Commercial use of space

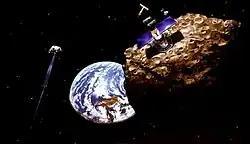
Artist's concept of asteroid mining

Commercial recovery of space resources is the exploitation of raw materials from asteroids, comets and other space objects, including near-Earth objects. Minerals and volatiles could be mined then used in space for in-situ utilization (e.g., construction materials and rocket propellant) or taken back to Earth. These include gold, iridium, silver, osmium, palladium, platinum, rhenium, rhodium, ruthenium and tungsten for transport back to Earth; iron, cobalt, manganese, molybdenum, nickel, aluminium, and titanium for construction; water and oxygen to sustain astronauts; as well as hydrogen, ammonia, and oxygen for use as rocket propellant.